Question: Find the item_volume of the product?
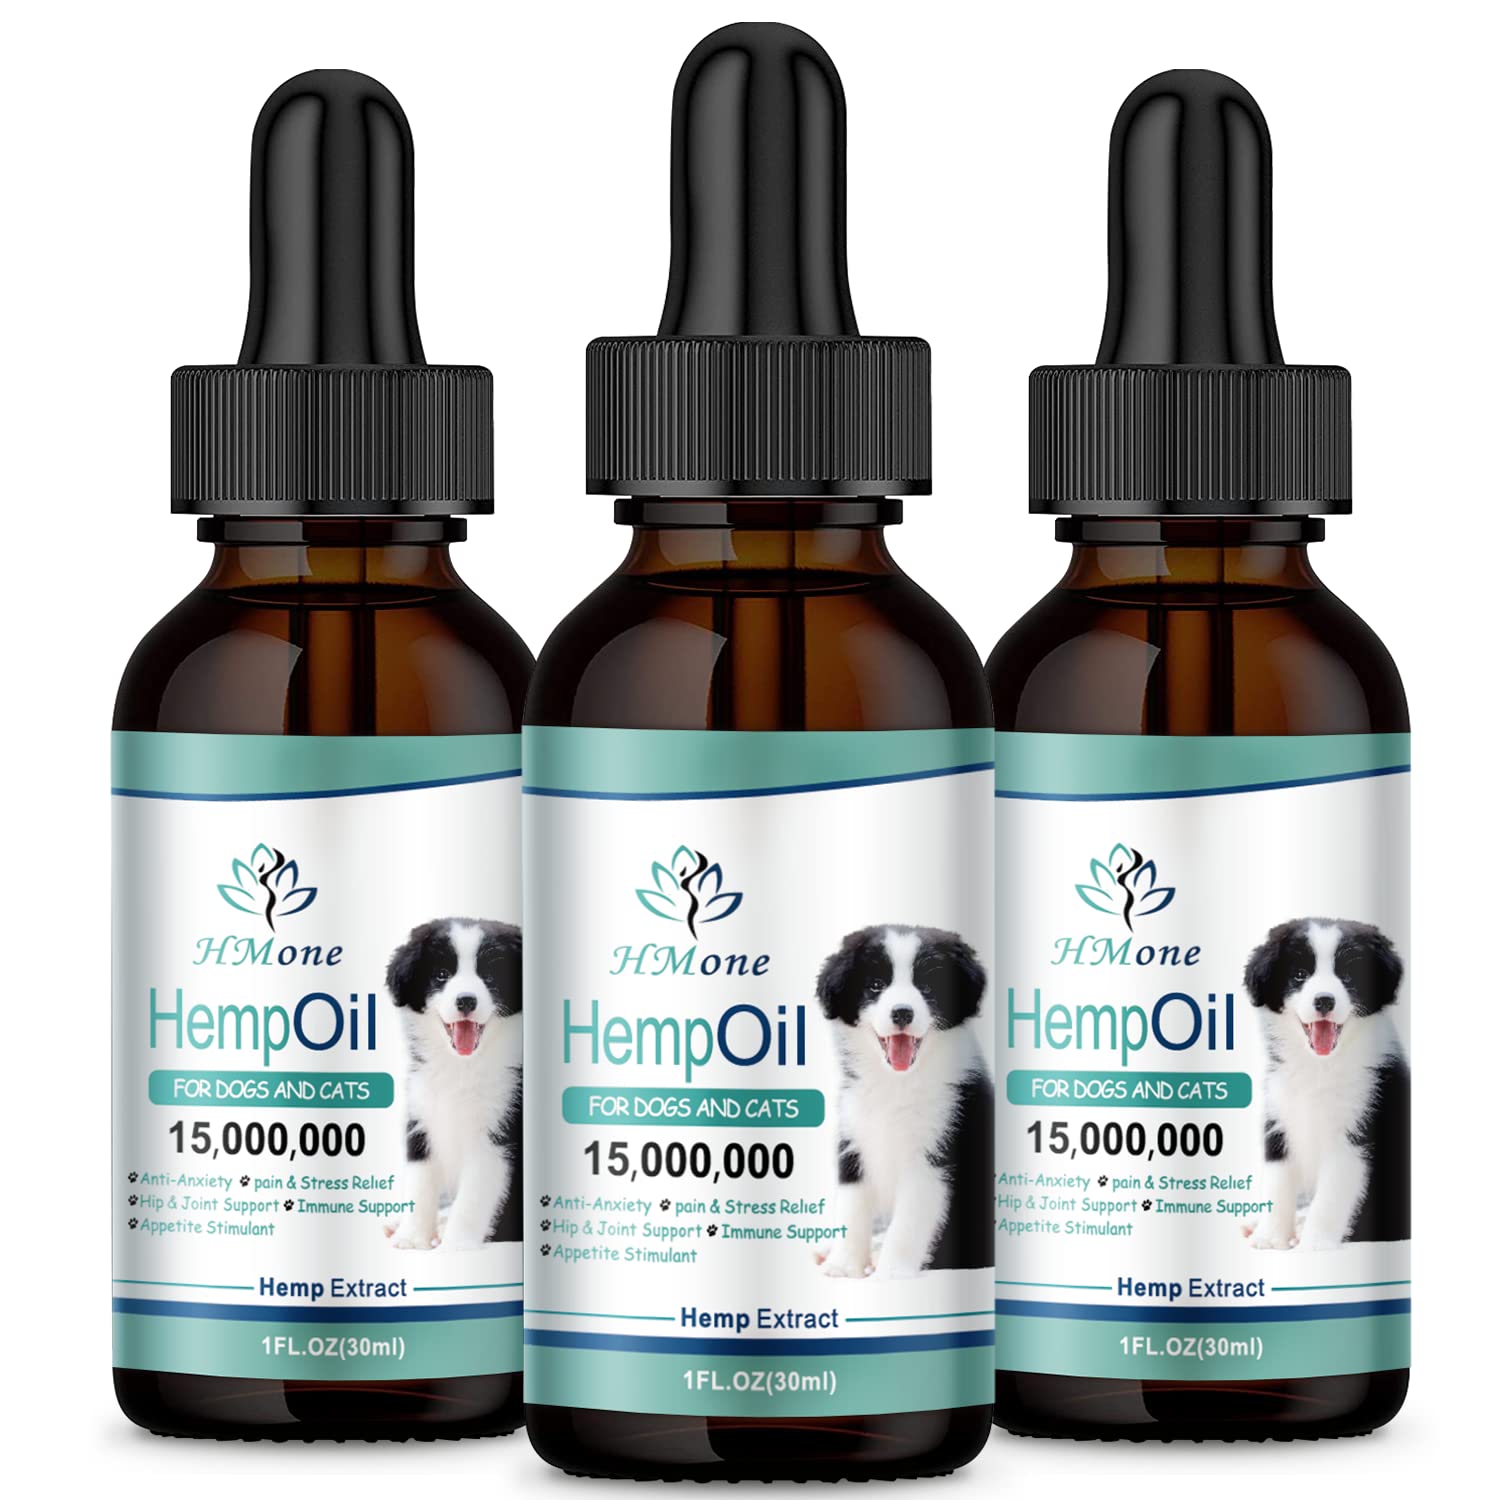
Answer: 1.0 fluid ounce